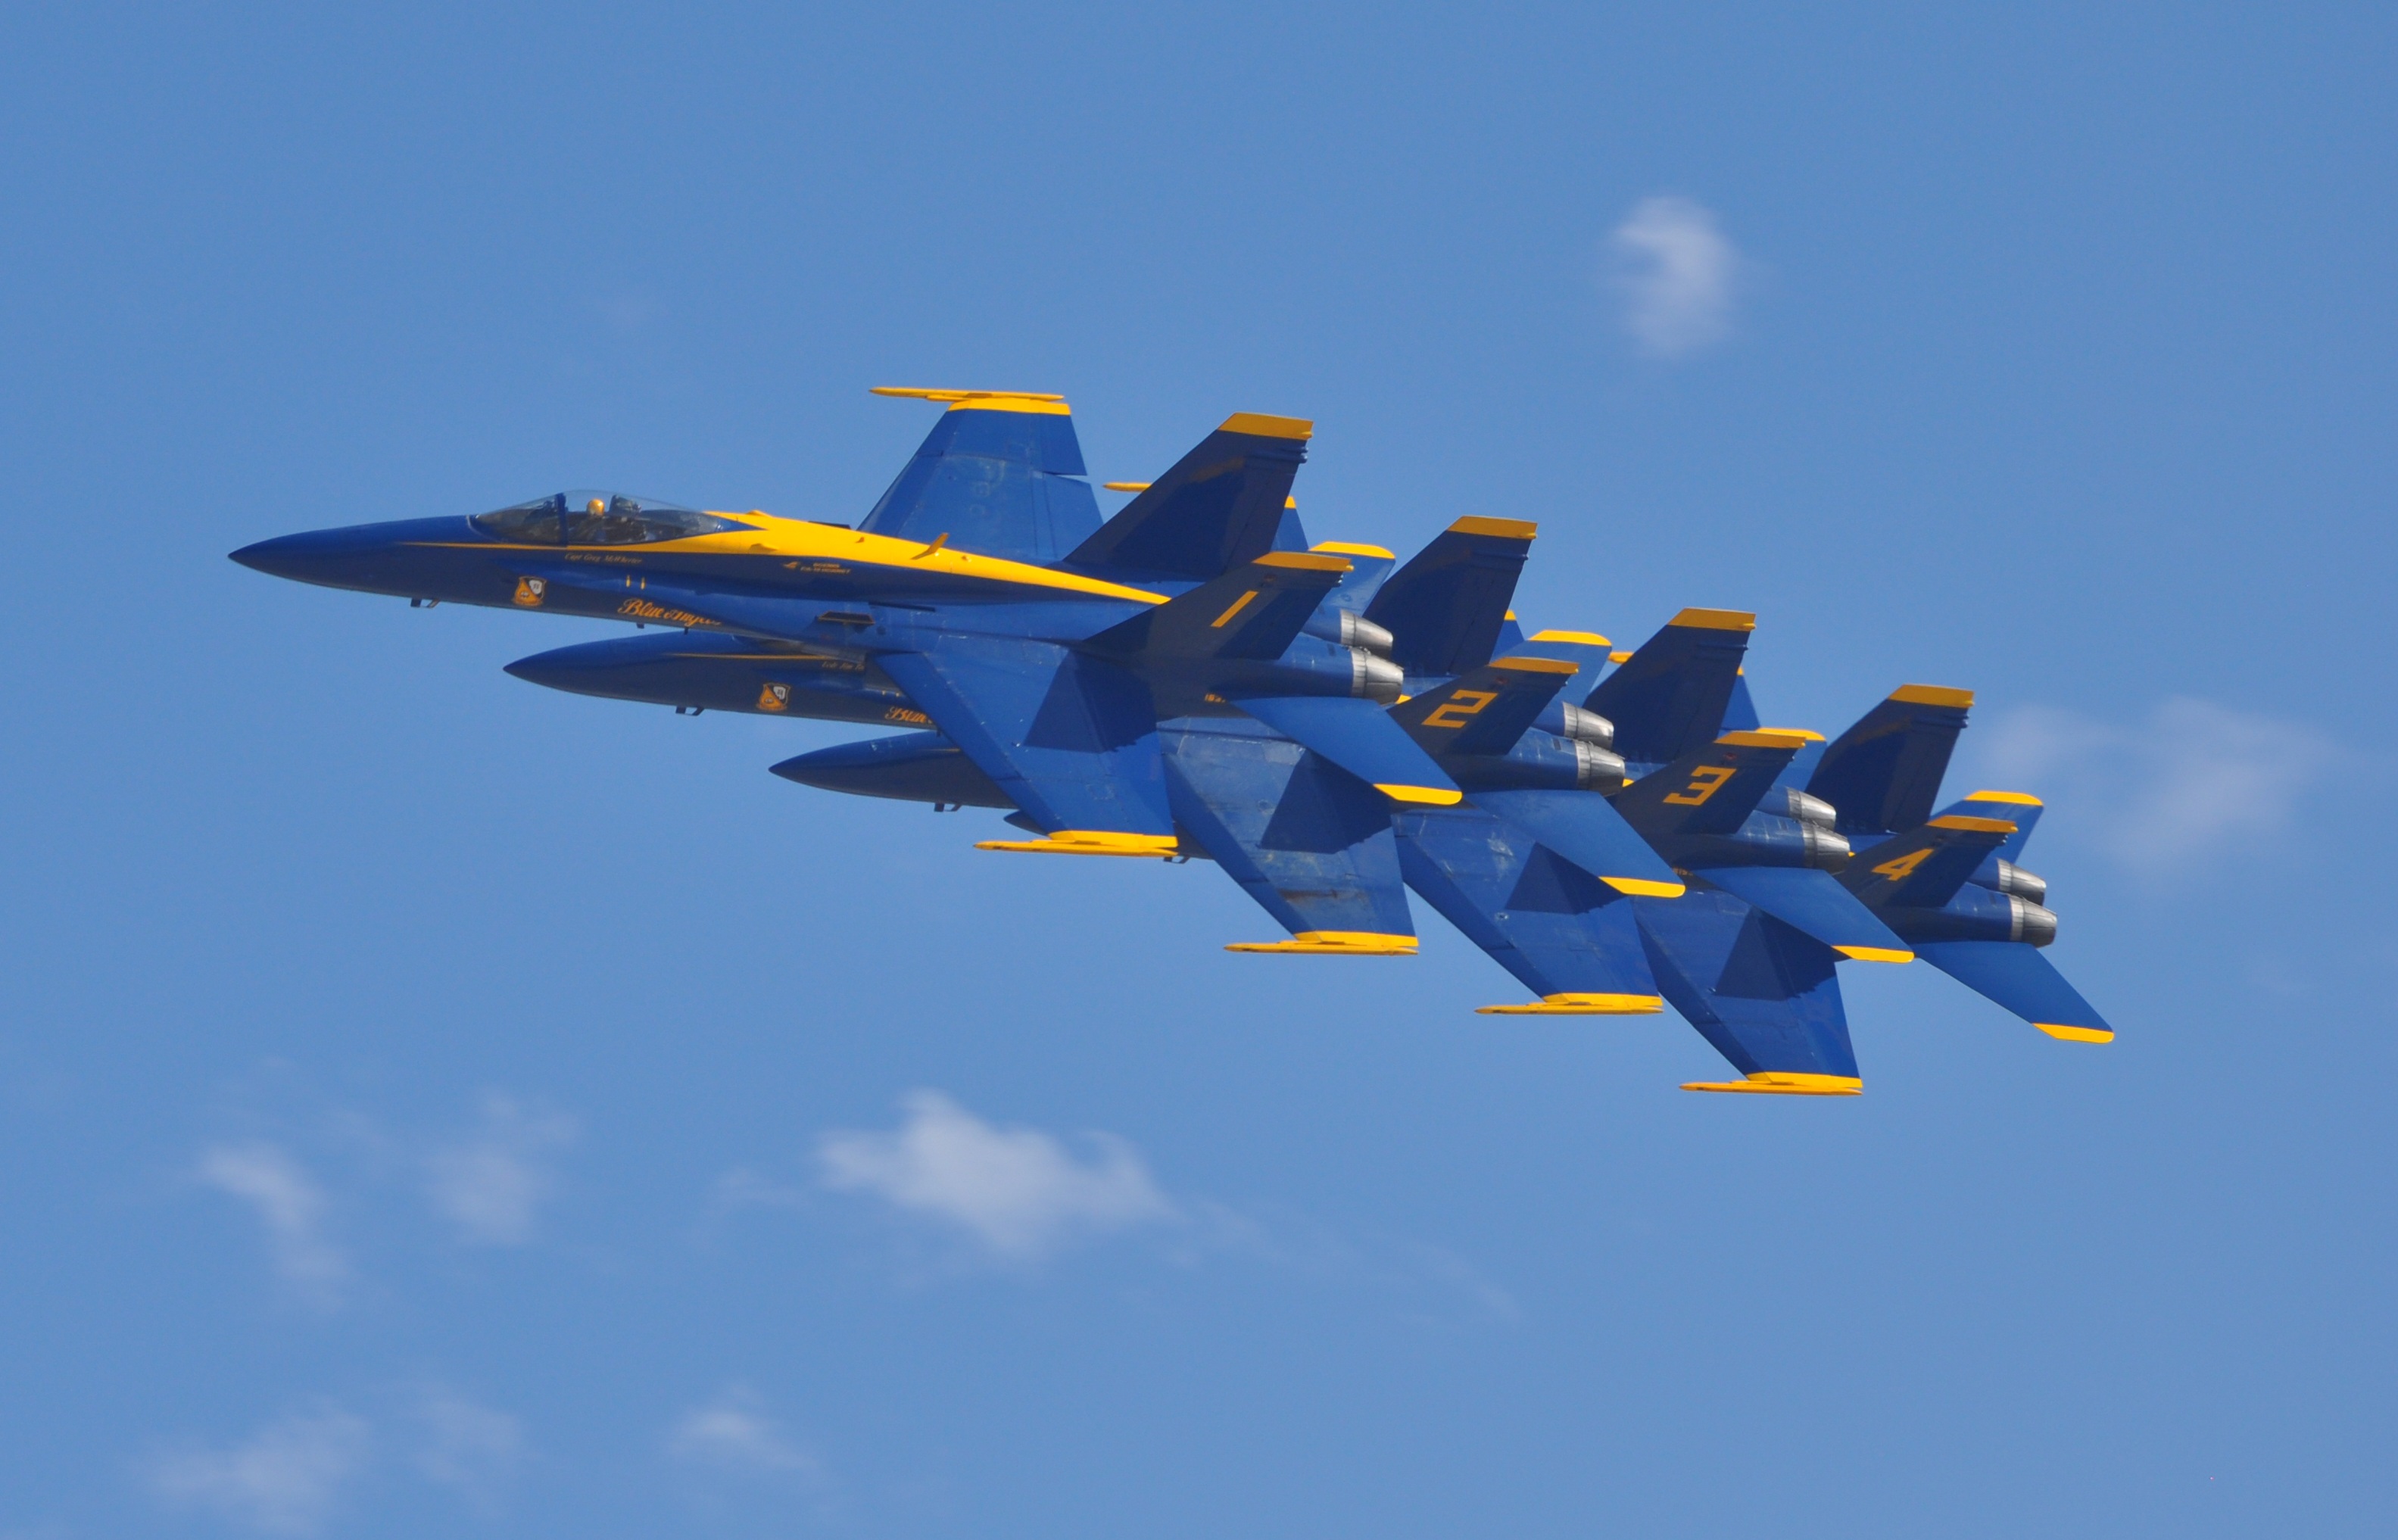
wing, sky, flying, airplane, aircraft, vehicle, aviation, flight, blue, speed, team, hornet, precision, navy, demonstration, fast, fighter, angels, jets, blue angels, air show, air force, jet aircraft, aerobatics, fighter aircraft, military aircraft, f 18, atmosphere of earth, sukhoi su 35bm, lockheed martin f 22 raptor, sukhoi su 27